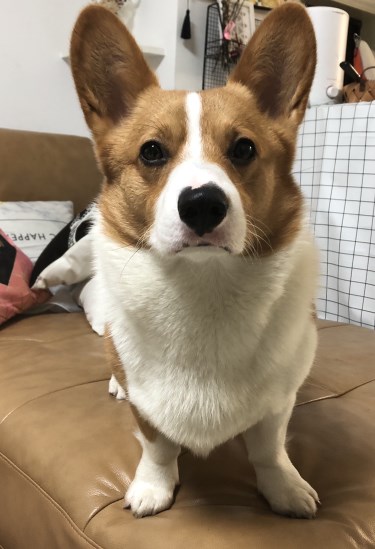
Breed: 2909-n000116-Cardigan